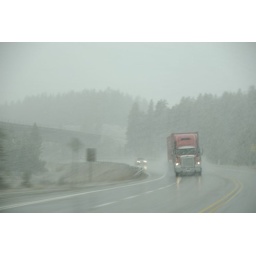
Taken through the car window in a snowstorm on our way to Emerald Lake. I rather liked the effect